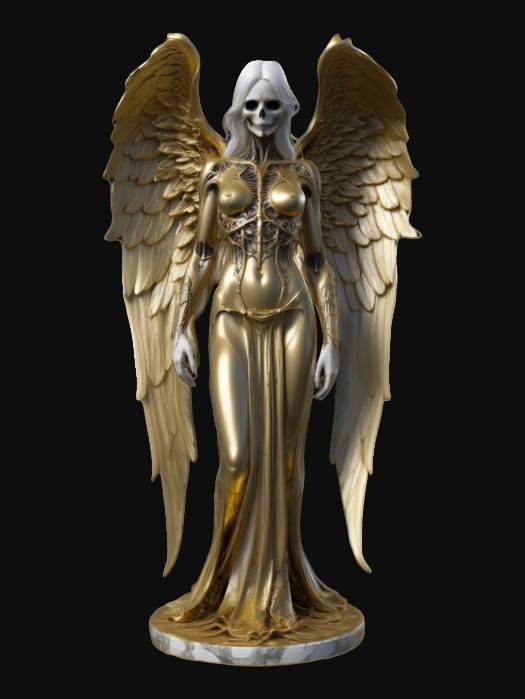
미적 점수 (1~10점): 9